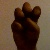
The image shows a hand gesture representing the letter 'E' in Indian Sign Language.